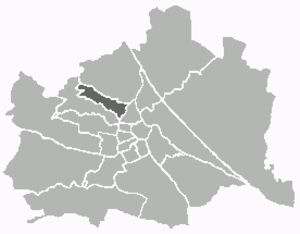
Währing est le XVIIIᵉ arrondissement de Vienne.